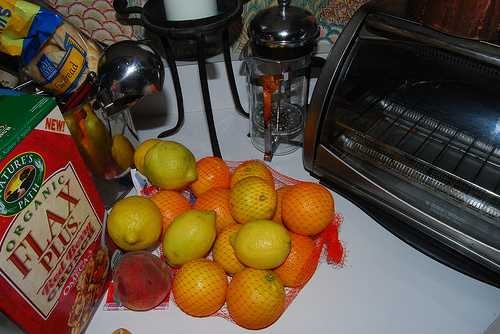
Label: Lemon